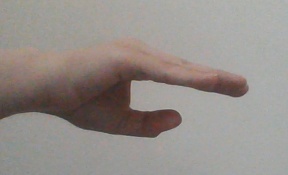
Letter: jeem